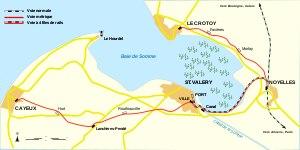
La gare de Saint-Valery-Ville est une gare ferroviaire française du réseau de chemin de fer touristique du Chemin de fer de la baie de Somme, située sur le territoire de la commune de Saint-Valery-sur-Somme, dans le département de la Somme, en région Hauts-de-France. Deux autres gares du CFBS sont installées sur la commune : Saint-Valery-Port et Saint-Valery-Canal.
La gare de Saint-Valery-Port est une gare ferroviaire française du réseau de chemin de fer touristique de la baie de Somme, située sur le territoire de la commune de Saint-Valery-sur-Somme, dans le département de la Somme, en région Hauts-de-France. Deux autres gares du CFBS sont installées sur la commune : Saint-Valery-Ville et Saint-Valery-Canal.
Le Chemin de fer de la baie de Somme est un chemin de fer touristique français, géré par une association sans but lucratif, qui circule de février à décembre entre Le Crotoy et Cayeux-sur-Mer via Noyelles-sur-Mer et Saint-Valery-sur-Somme, sur une ligne à voie métrique appartenant à l'ancien réseau d'intérêt local de la Somme. Il dessert trois stations balnéaires de la Baie de Somme : Le Crotoy, Saint-Valery-sur-Somme et Cayeux-sur-Mer.